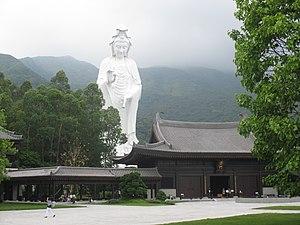
Guanyin du monastère de Tsz Shan est une statue de 76 mètres de haut de la boddhisatva Guanyin debout qui se trouve à Hong Kong en Chine. La construction de la statue a été fini en 2012. Elle repose sur une base de 4 mètres de haut, conduisant à une hauteur totale de 80 mètres du monument. Elle est en 2019 la seizième plus grande statue au monde.